Wolseley Motors

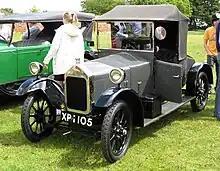
Wolseley Ten 1923postwar Stellite

Caterpillar tracked tractors were designed and supplied to Robert Falcon Scott for his ill-fated second expedition to the Antarctic. Orders were also received for use by the Deutsche Antarktische Expedition.